Saba Conservation Foundation

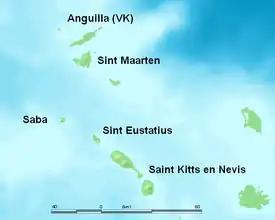
A map showing Saba on the left and a number of the other Leeward Islands

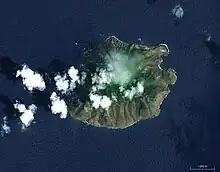
A satellite view of Saba includes the surrounding sea area, some of which is the Marine Park. The harbor at Fort Bay is visible at the lower left; Flat Point (where the airport is situated) is visible at the upper right.

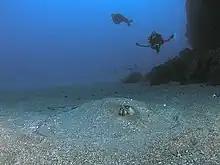
Within the Saba Marine Park: divers and a southern stingray

The Saba Conservation Foundation (SCF) is a non-governmental organization that is concerned with the conservation of the natural and cultural heritage of the small Caribbean island of Saba, which is a part of the Kingdom of the Netherlands. Saba is part of the inner arc of the Leeward Islands chain of the Lesser Antilles.